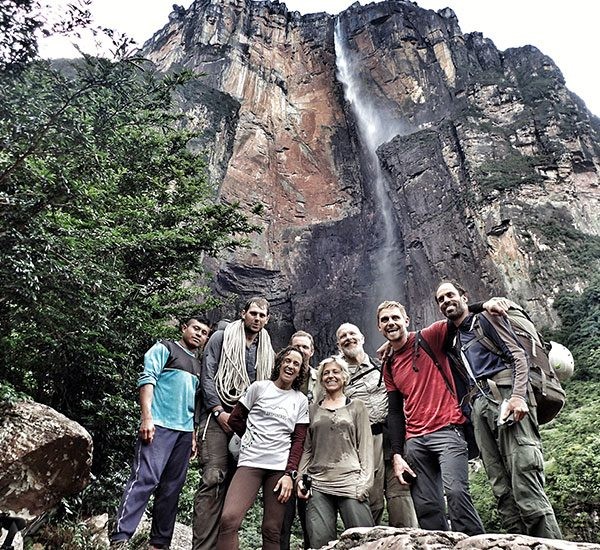
Landmark: Angel Falls